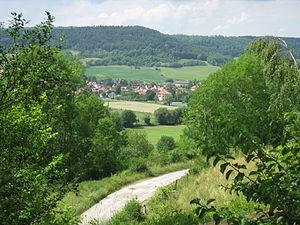
Großbartloff est une commune allemande de l'arrondissement d'Eichsfeld dans le land de Thuringe.